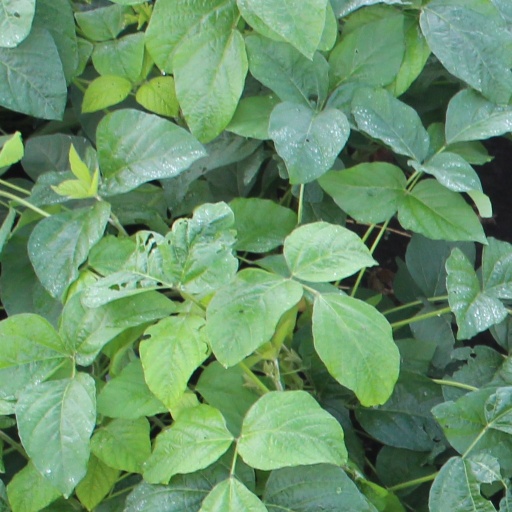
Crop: soybean